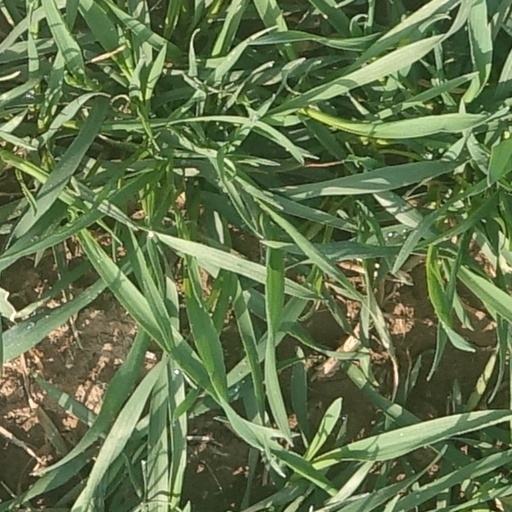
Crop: wheat